Anyone Who Knows What Love Is (Will Understand)

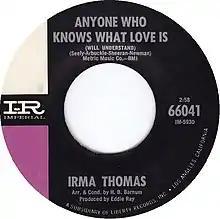
US vinyl

"Anyone Who Knows What Love Is (Will Understand)" is a 1964 R&B song written by Jeannie Seely, Randy Newman, Judith Arbuckle and Pat Sheeran. It was recorded by Irma Thomas and released as a single the same year, with "Time Is on My Side" as the B-side. The song is about a woman who stays in a relationship with a man despite his bad behavior.